Variable renewable energy

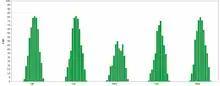
Daily solar output at AT&T Park in San Francisco

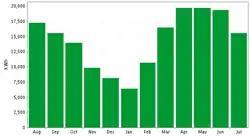
Seasonal variation of the output of the solar panels at AT&T park in San Francisco

Intermittency inherently affects solar energy, as the production of renewable electricity from solar sources depends on the amount of sunlight at a given place and time. Solar output varies throughout the day and through the seasons, and is affected by dust, fog, cloud cover, frost or snow. Many of the seasonal factors are fairly predictable, and some solar thermal systems make use of heat storage to produce grid power for a full day.